Hamburg

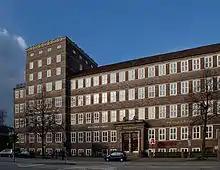
The English Theatre of Hamburg at Lerchenfeld 14

For contemporary and experimental music, the "blurred edges " festival usually follows in May at various venues within Hamburg. In mid-August, the MS Dockville music and arts festival has run annually since 2007 in the Wilhelmsburg district. This is followed at the end of September by the , which has been running since 2006. As Europe's largest club festival, it offers several hundred program points around the Reeperbahn in Hamburg over four days and is one of the most important meeting places for the music industry worldwide. In November, the ÜBERJAZZ Festival, which aims to expand the stylistic boundaries of the concept of jazz, starts every year at Kampnagel.